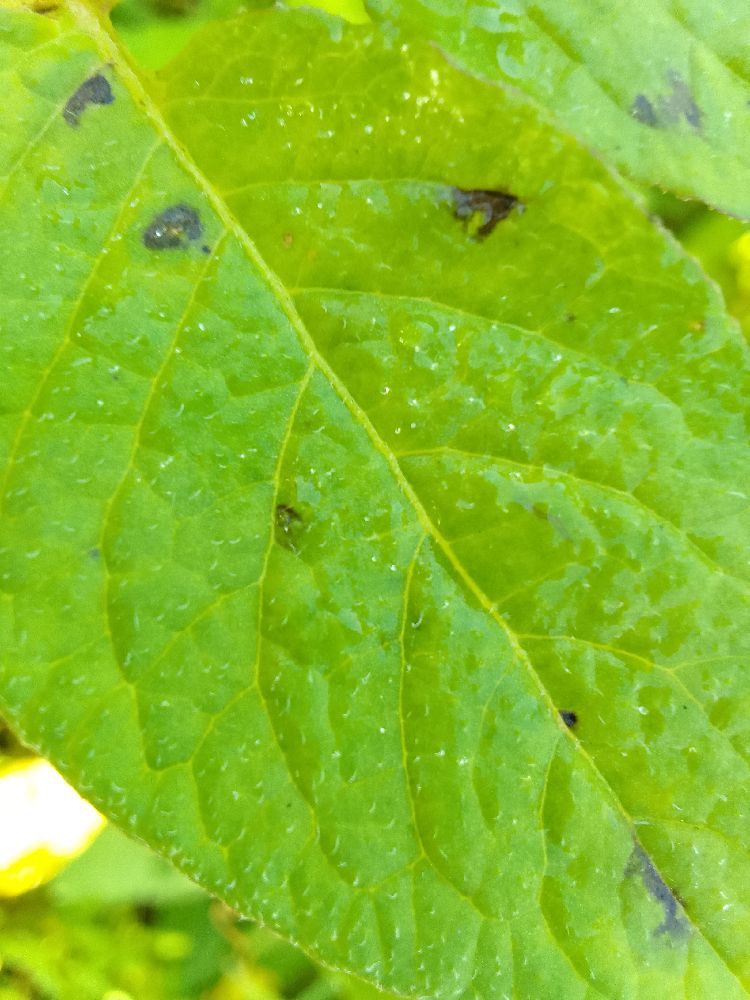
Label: Early blight